Lola Melnick

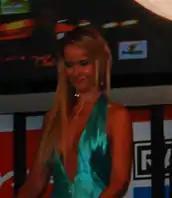

Olga Melnyk (born Olga Ivanovna Melnyk, 29 October 1982) known by her stage name "Lola Melnyck," is a Russo-ethnic Ukrainian, naturalised Chilean exotic dancer and vedette who made most of her career in Argentina, Chile and currently Brazil, where she is based since 2009/2010.